Dayton, Ohio

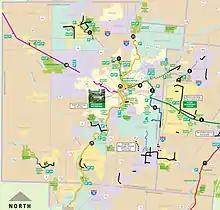
Dayton Regional Bike Trail Map

The Vectren Dayton Air Show is an annual air show that takes place at the Dayton International Airport. The Vectren Dayton Airshow is one of the largest air shows in the United States.